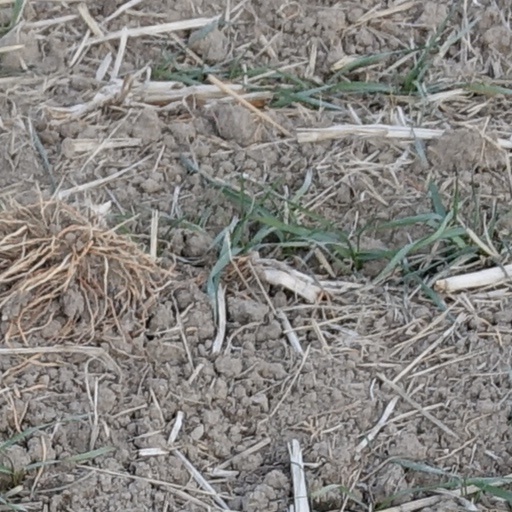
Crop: wheat